Michele Panebianco

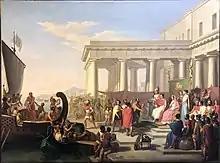
"Gelon Granting Peace Terms to the Defeated Carthaginians on Condition That They Give Up Human Sacrifice", 1852

Michele Panebianco (20 December 1806 - 4 April 1873) was an Italian painter. He was born and died in Messina.